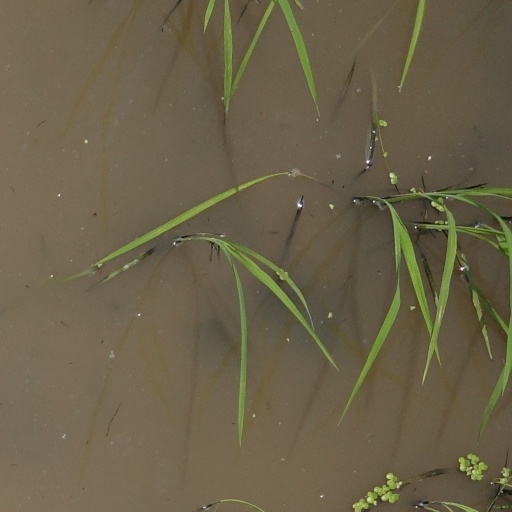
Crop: rice